Praskovya Uvarova

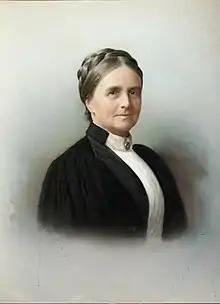
Praskowja Uvarowa around 1905

Countess Praskovya Sergeevna Uvarova (Russian: Прасковья Сергеевна Уварова), Princess Scherbatova (Щербатова); 9 April 1840, Bobriki, Kharkov Governorate – 30 June 1924, Dobrna, Slovenia) was a Russian archaeologist. In 1885 she became chairman of the and held that post until 1917.